Stamford School

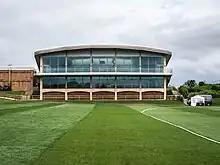
Sports complex

The school's crest is a stork (the "spede bird") with wings displayed on a wool bale over the motto "+ me spede", that is "Christ me spede". The emblem was adopted from medieval wool merchant, William Browne, after the school had been re-endowed from Browne's Charity in 1873. (The stork is supposed to be a rebus on his wife, Margaret's maiden name of Stoke). The current form was designed by Nelson Dawson.